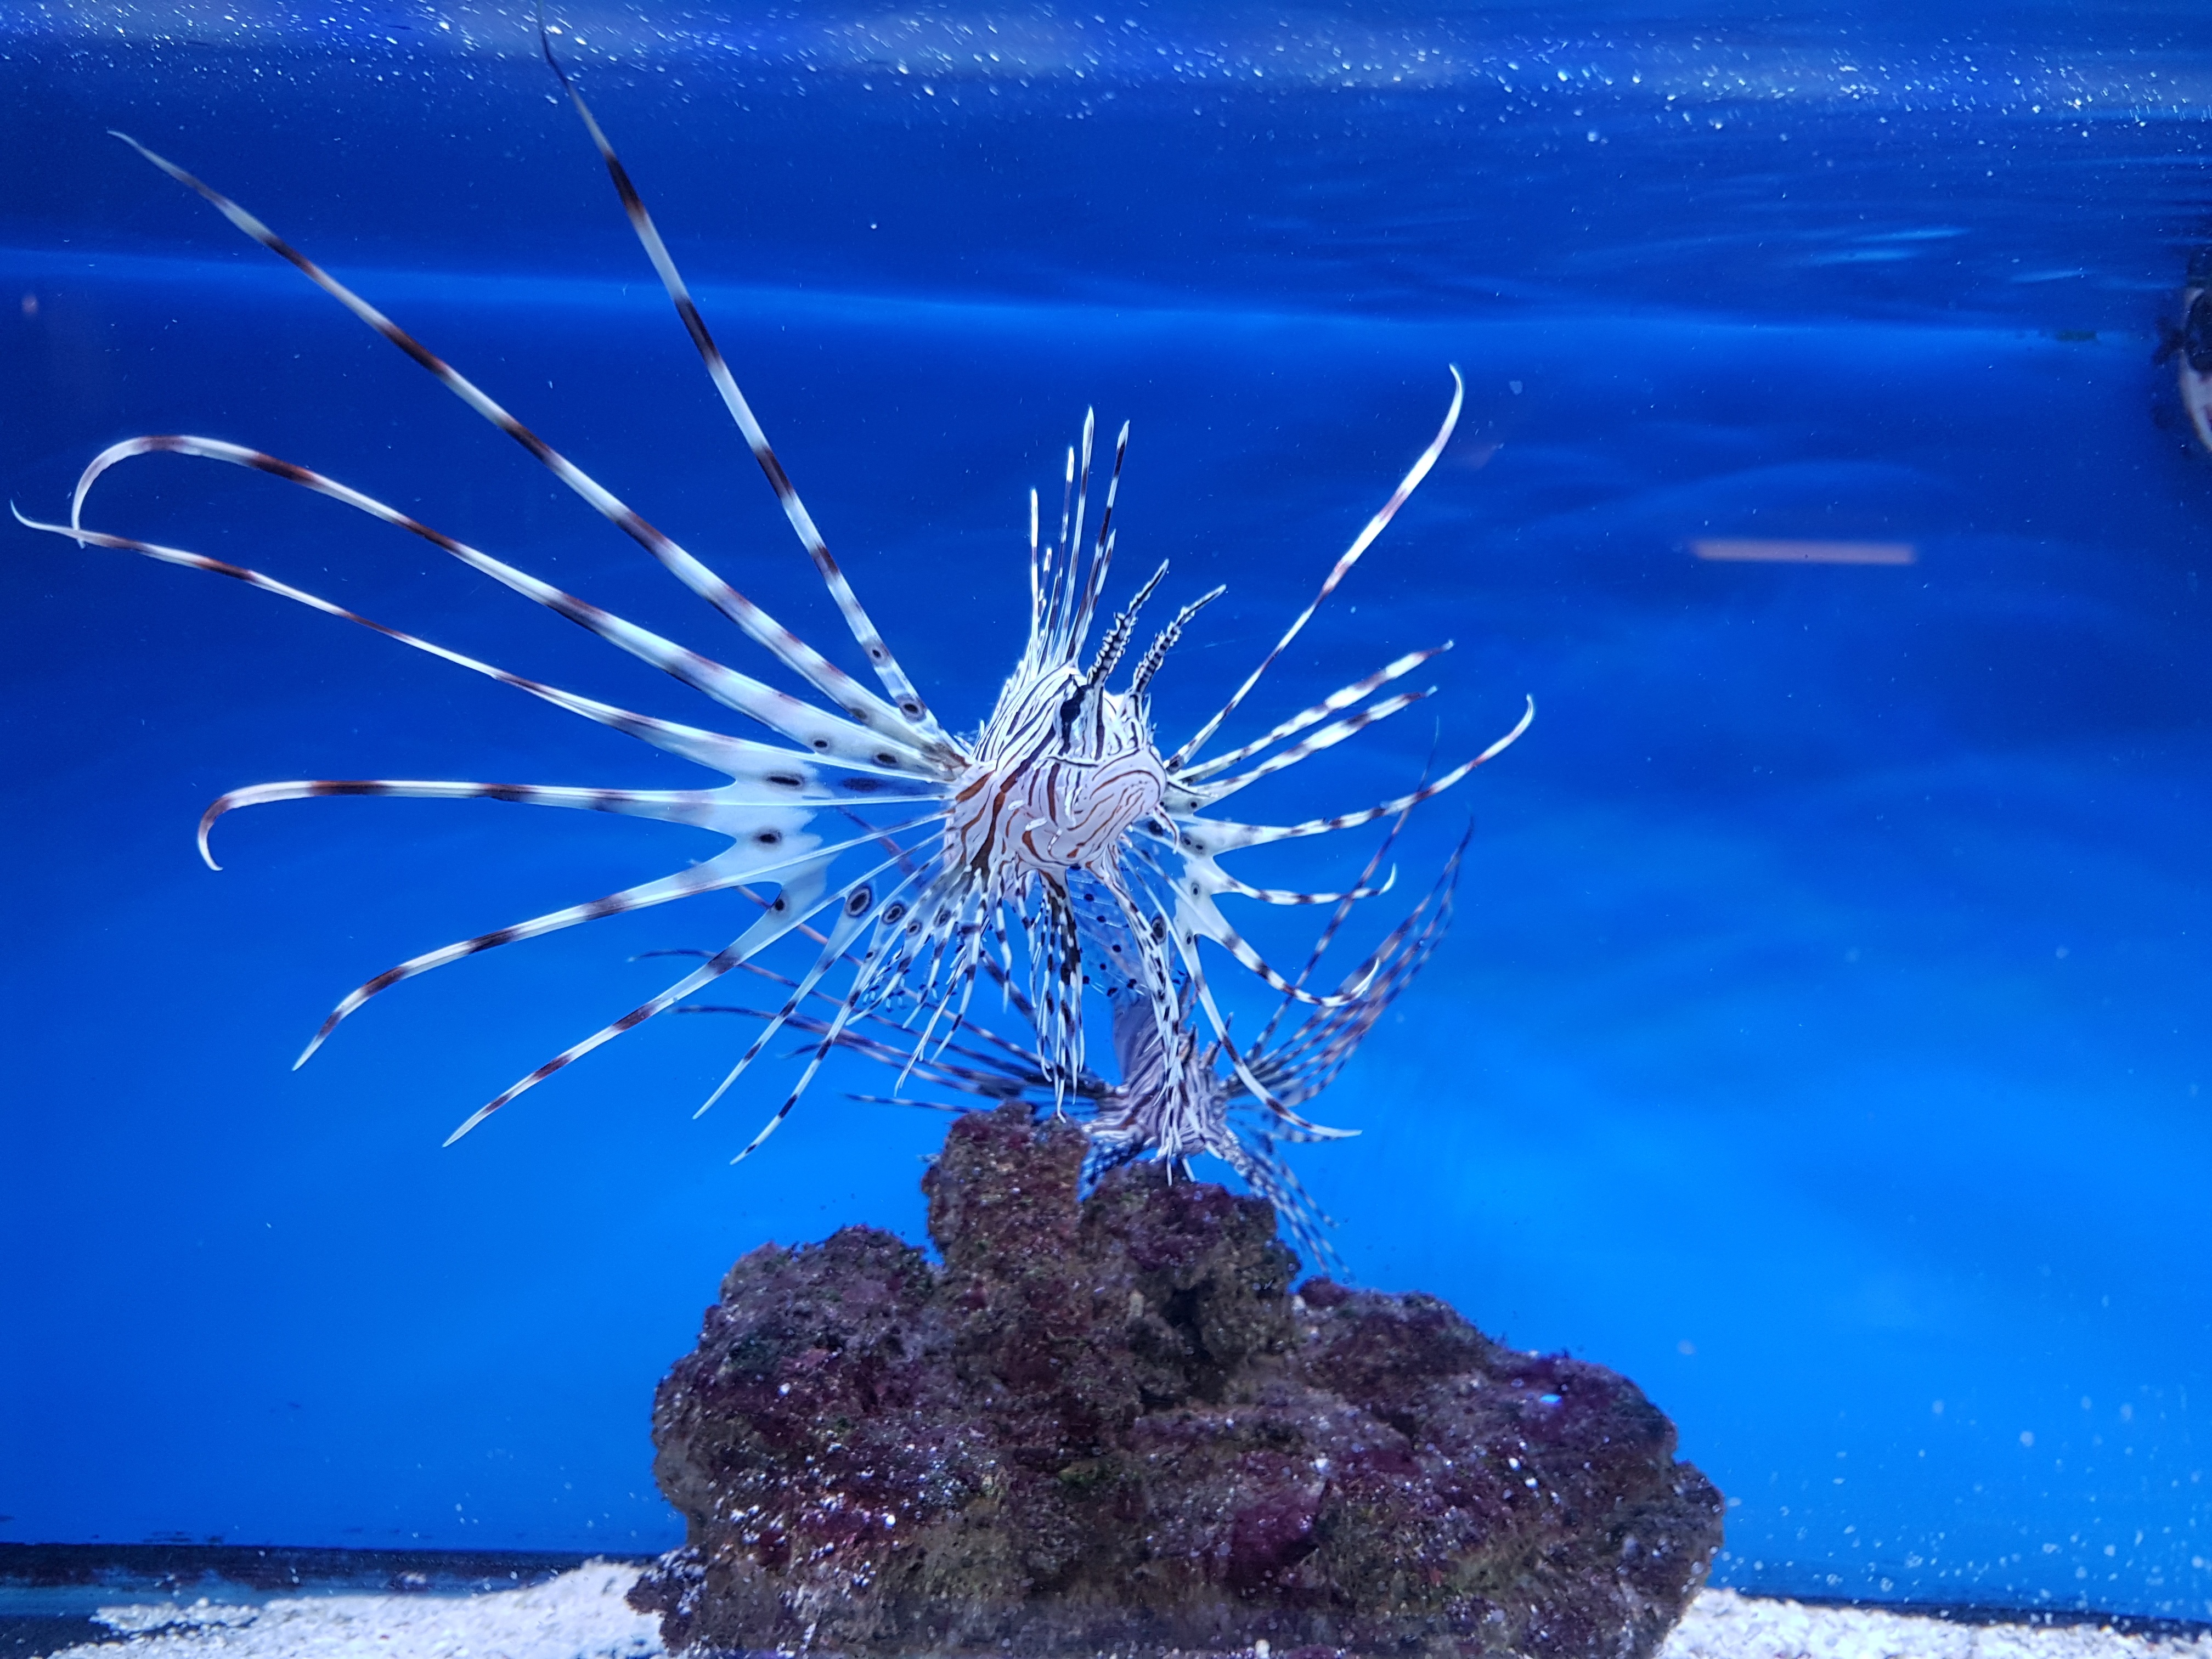
sea, ocean, underwater, fishing, biology, blue, aquatic, predator, fish, coral, coral reef, invertebrate, reef, aquarium, marine, lion fish, marine biology, marine invertebrates